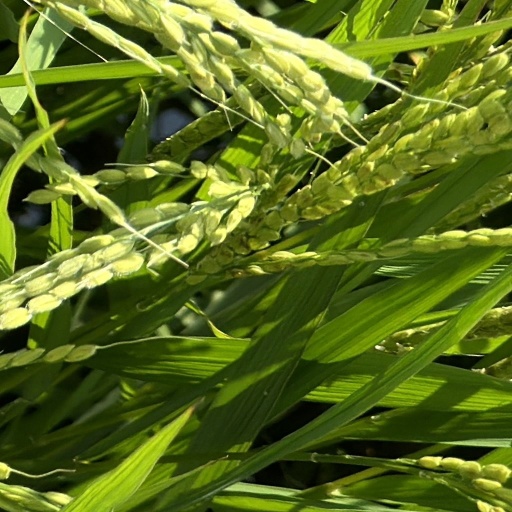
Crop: rice